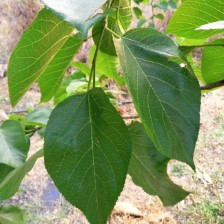
Variety: TaiwanMeacho